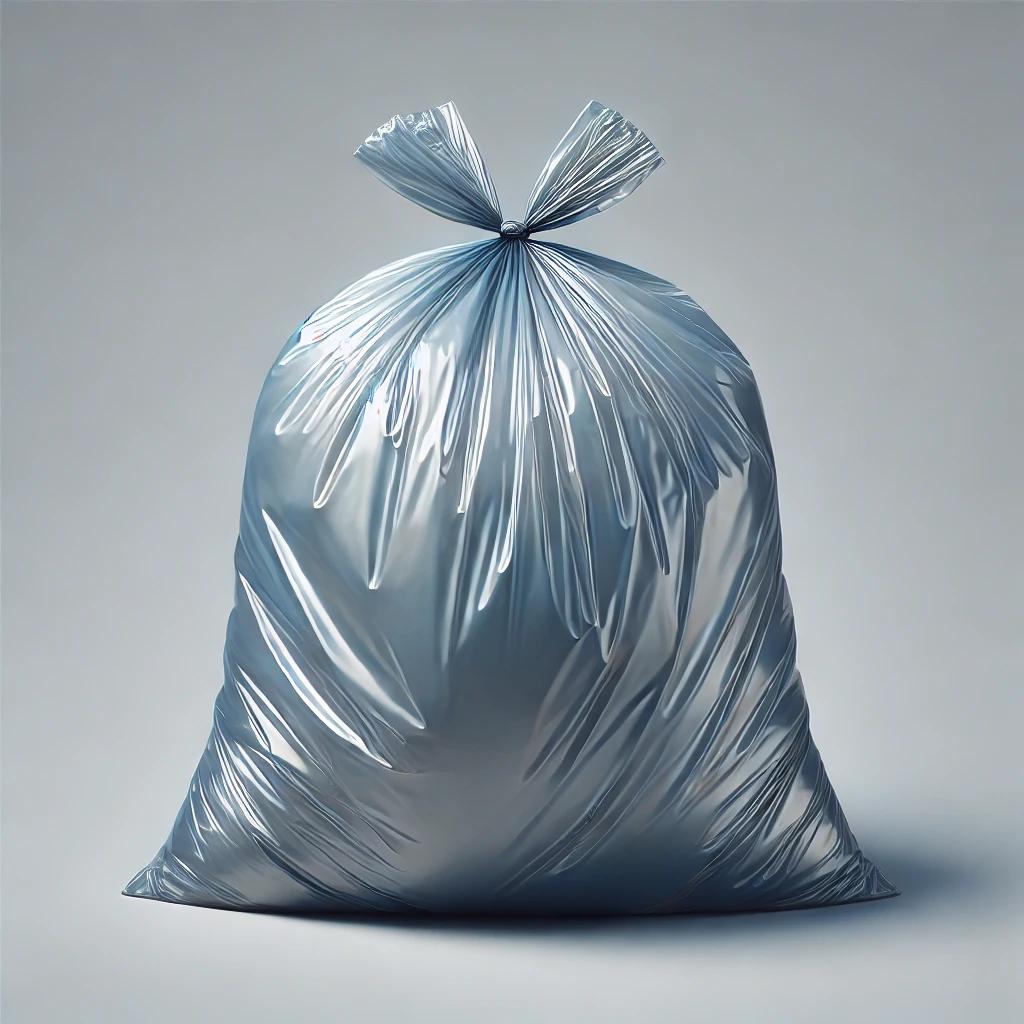
Etiqueta: plástico